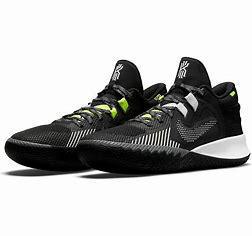
Brand: Nike
Model: Kyrie Flytrap 5